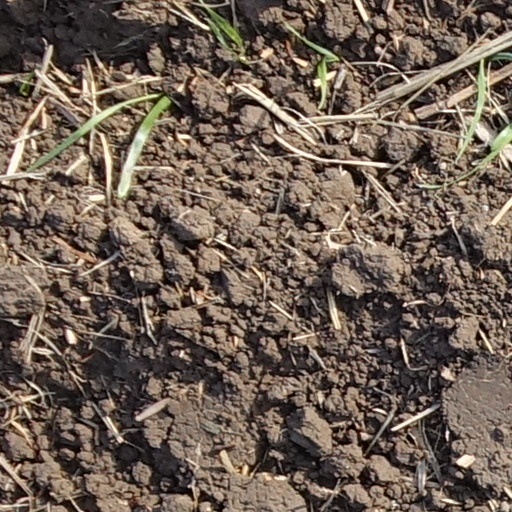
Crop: wheat